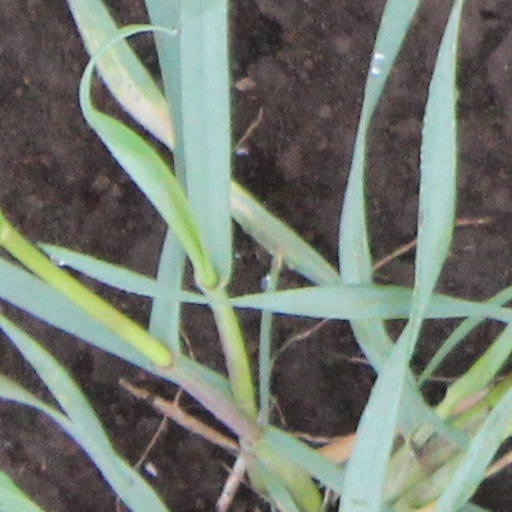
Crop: wheat